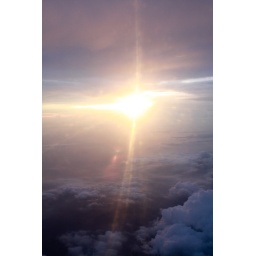
Taken high in the sky from an airplane en route to Perth, Australia from Hong Kong.